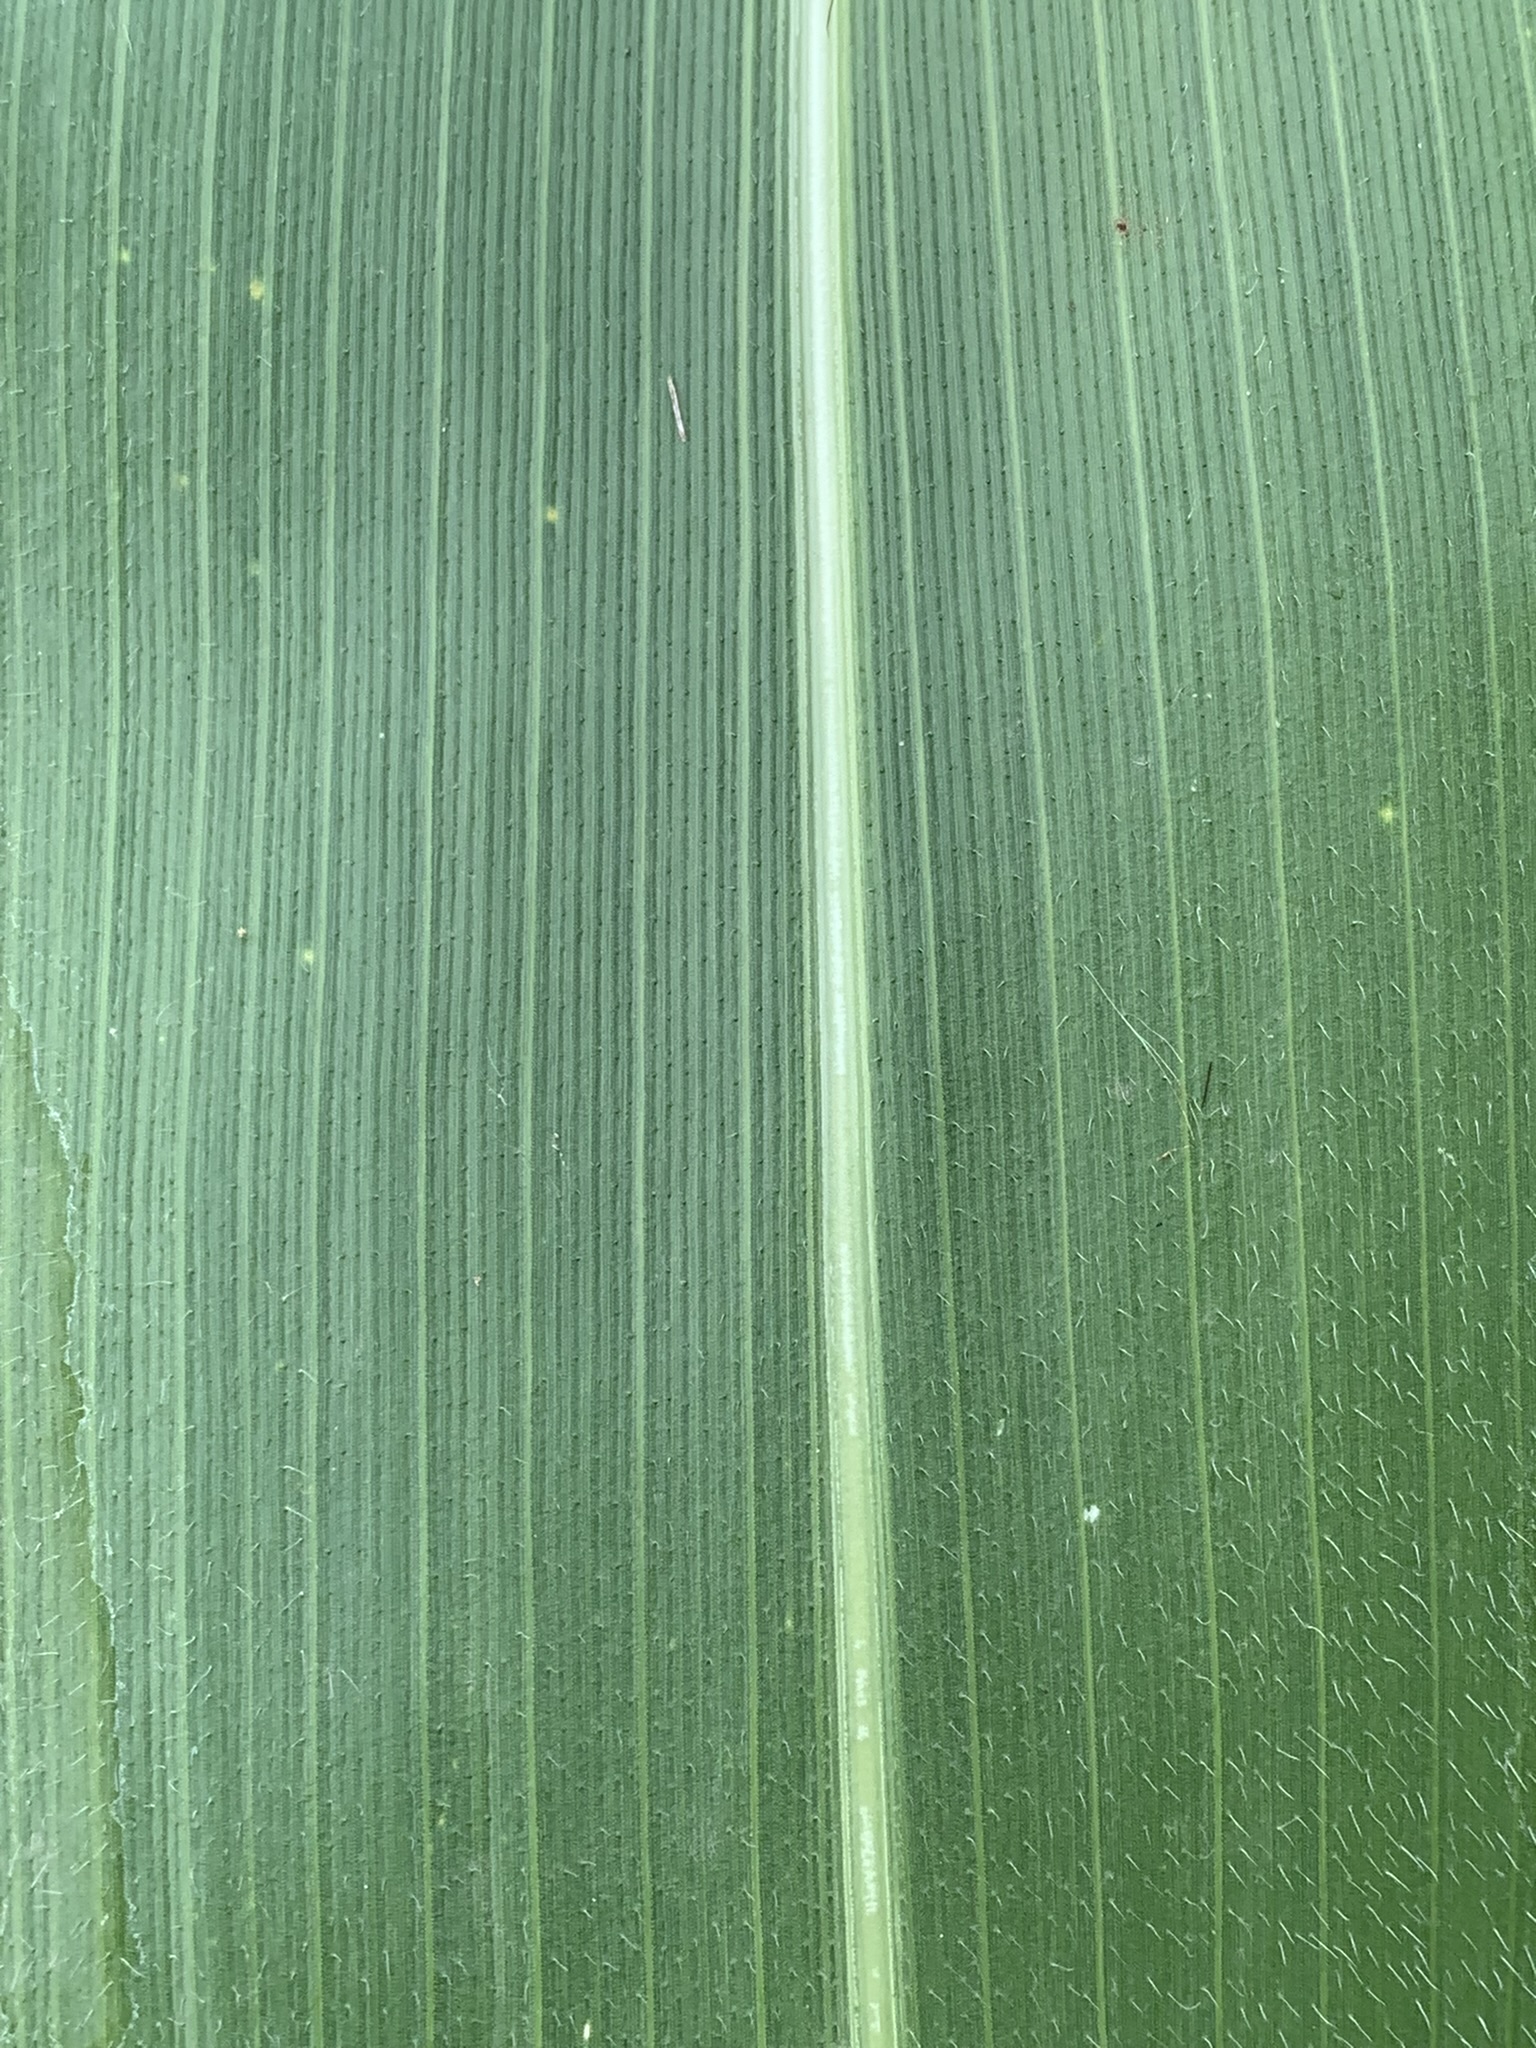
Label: Healthy